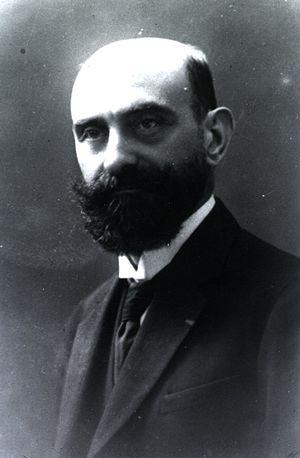
Jean René Cruchet, né le 21 mars 1875 à Bordeaux et mort le 14 avril 1959 dans la même ville, est un médecin pathologiste et pédiatre français.